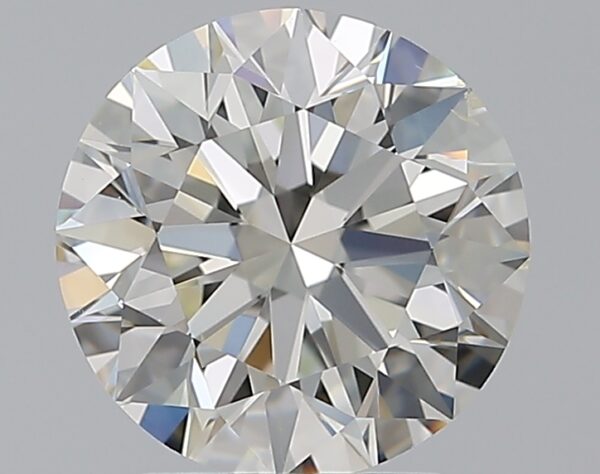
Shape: round
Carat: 2.01
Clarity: SI1
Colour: J
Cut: EX
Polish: EX
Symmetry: EX
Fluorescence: N
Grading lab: GIA
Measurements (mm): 8 x 8.05 x 5.02